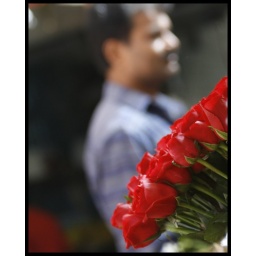
Roses waiting to be picked up... Shot in front of a flower shop at Jayanagar 4th block market